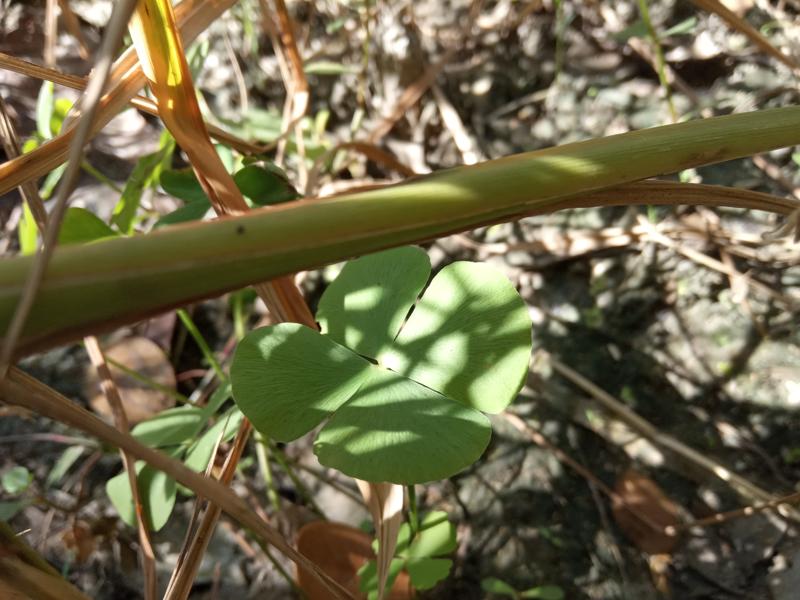
Weed species: Marsilea minuta